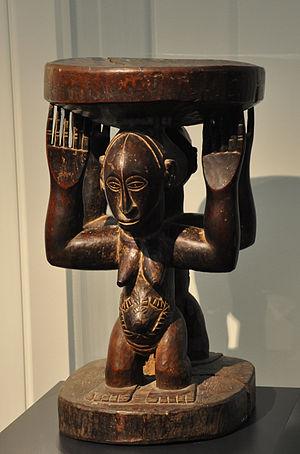
Les Hemba sont une population de langue bantoue d'Afrique centrale vivant au sud-est de la République démocratique du Congo entre le fleuve Congo et le lac Tanganyika dans la province du Katanga et principalement dans le territoire de Kongolo. Certains sont aussi établis au nord de la Zambie et en Tanzanie. Ils sont proches des Lubas et des Lundas.